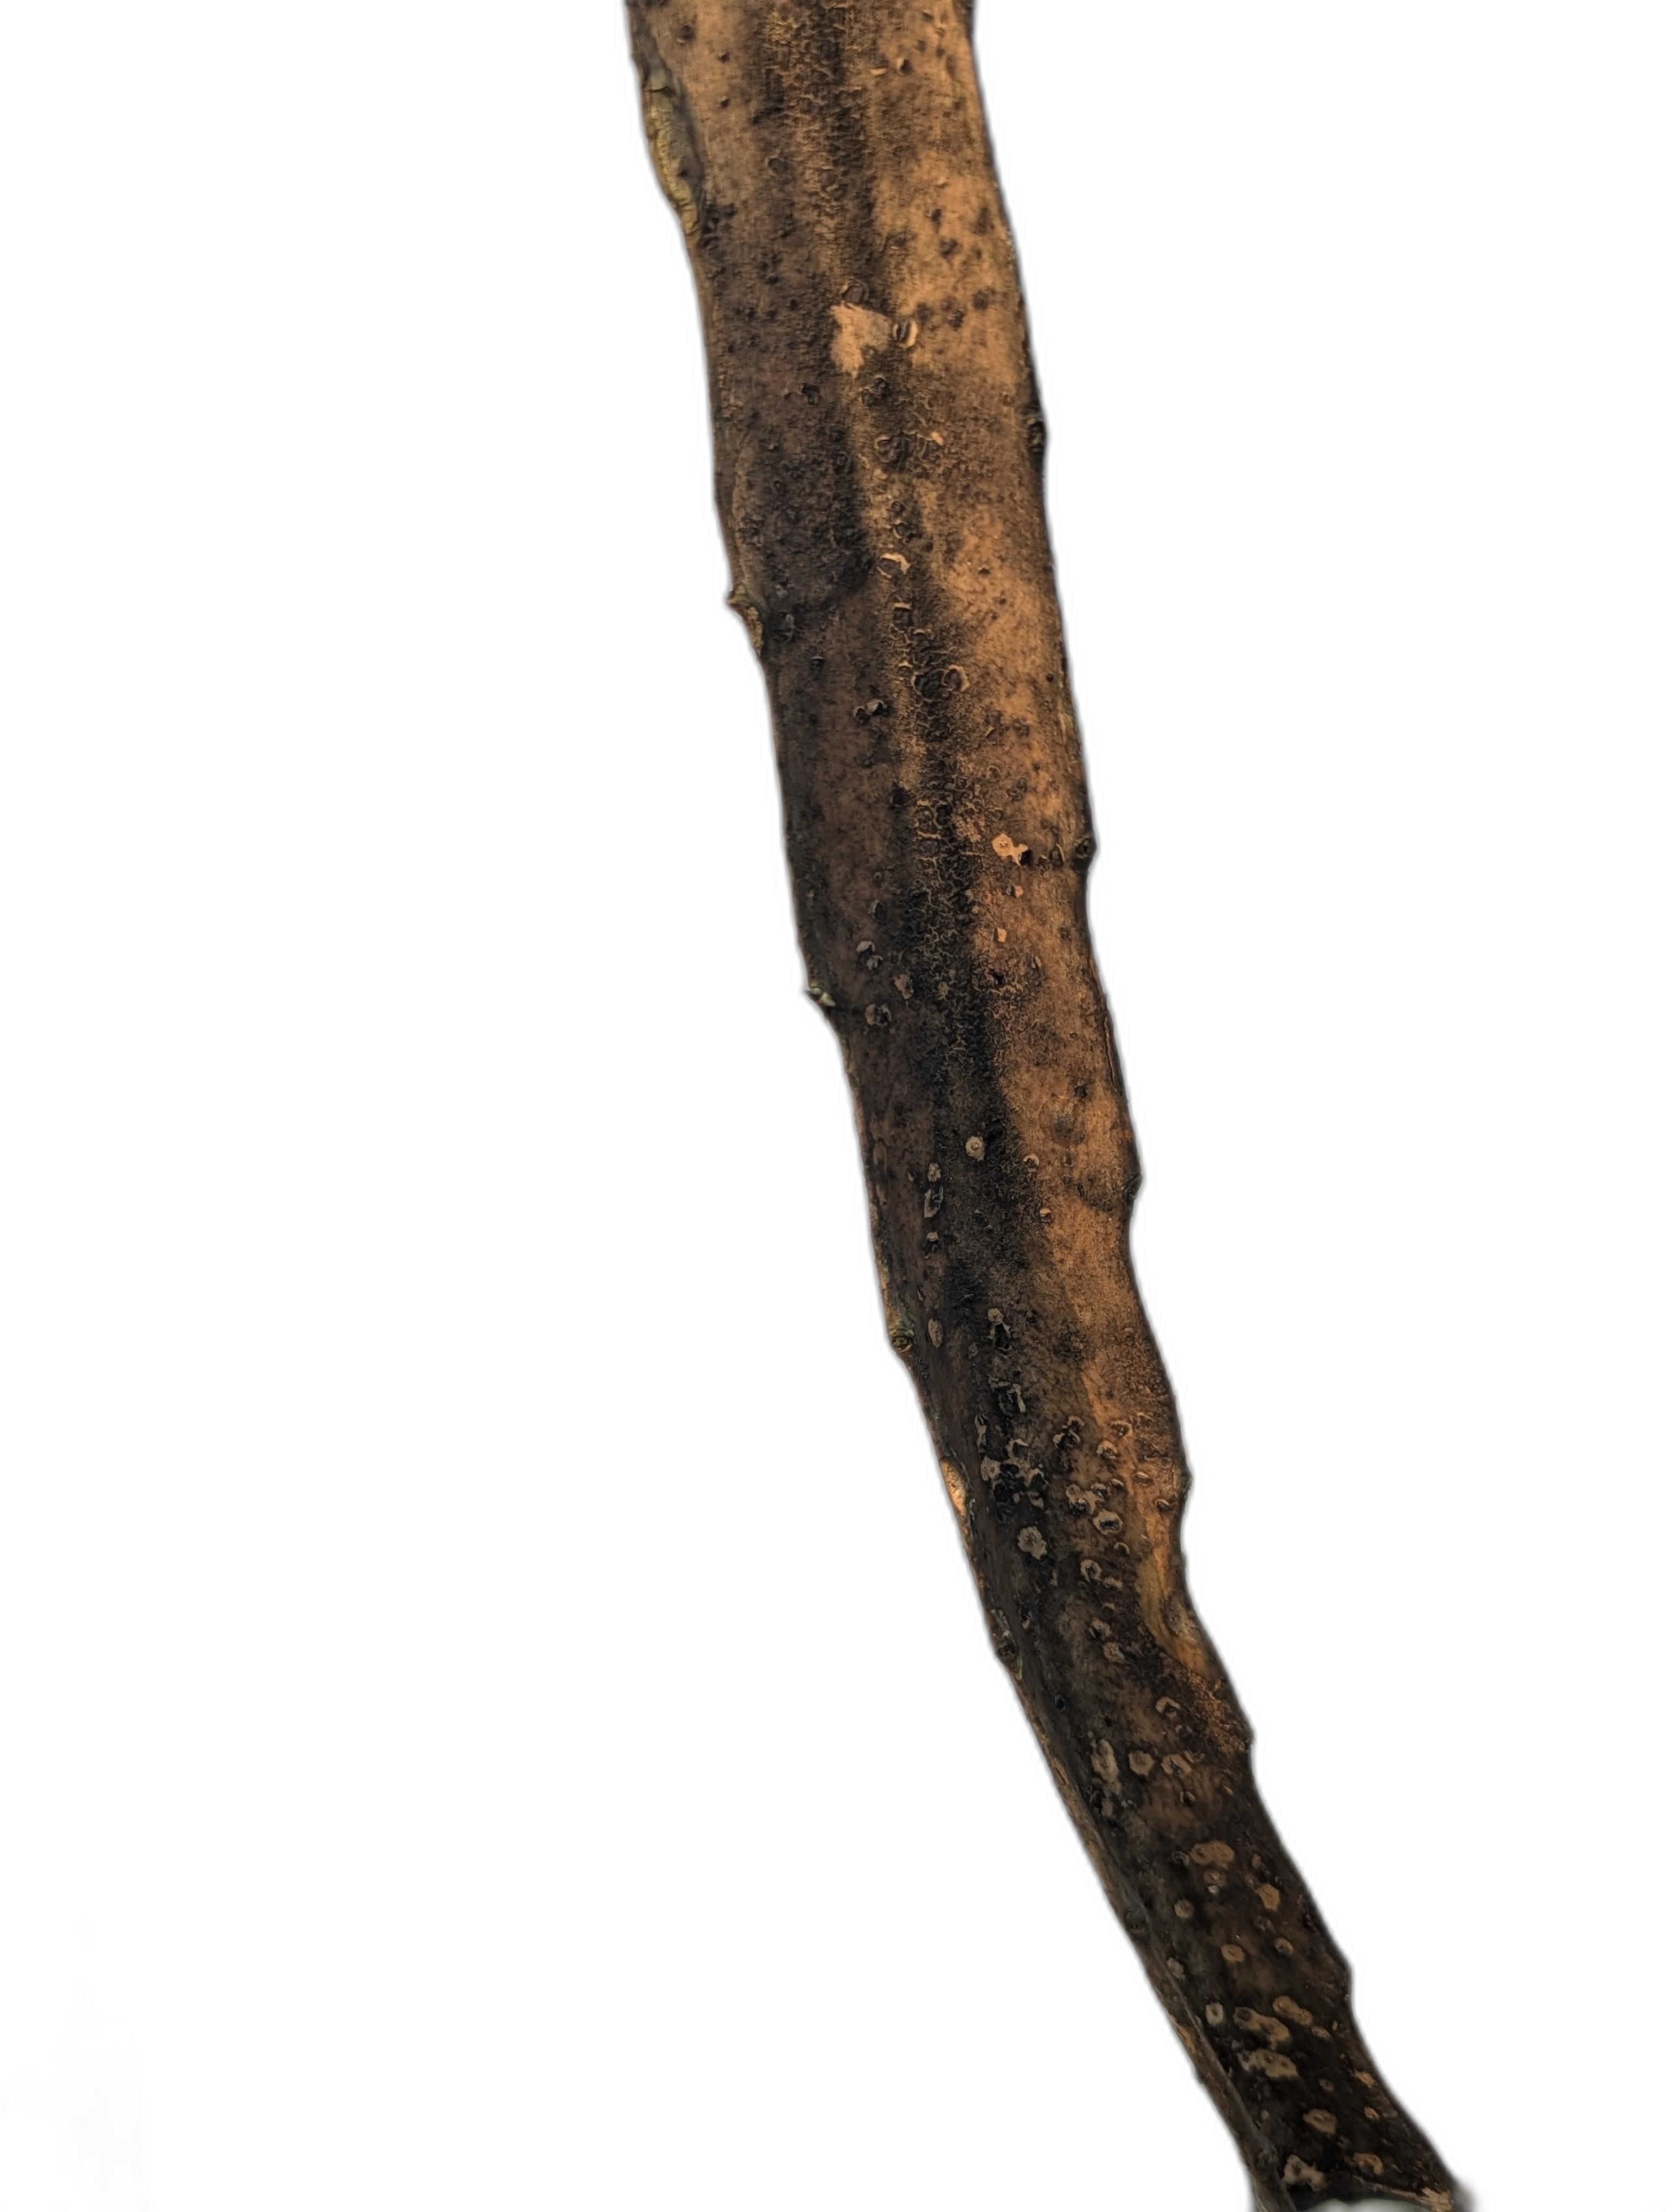
Label: Bad leaf